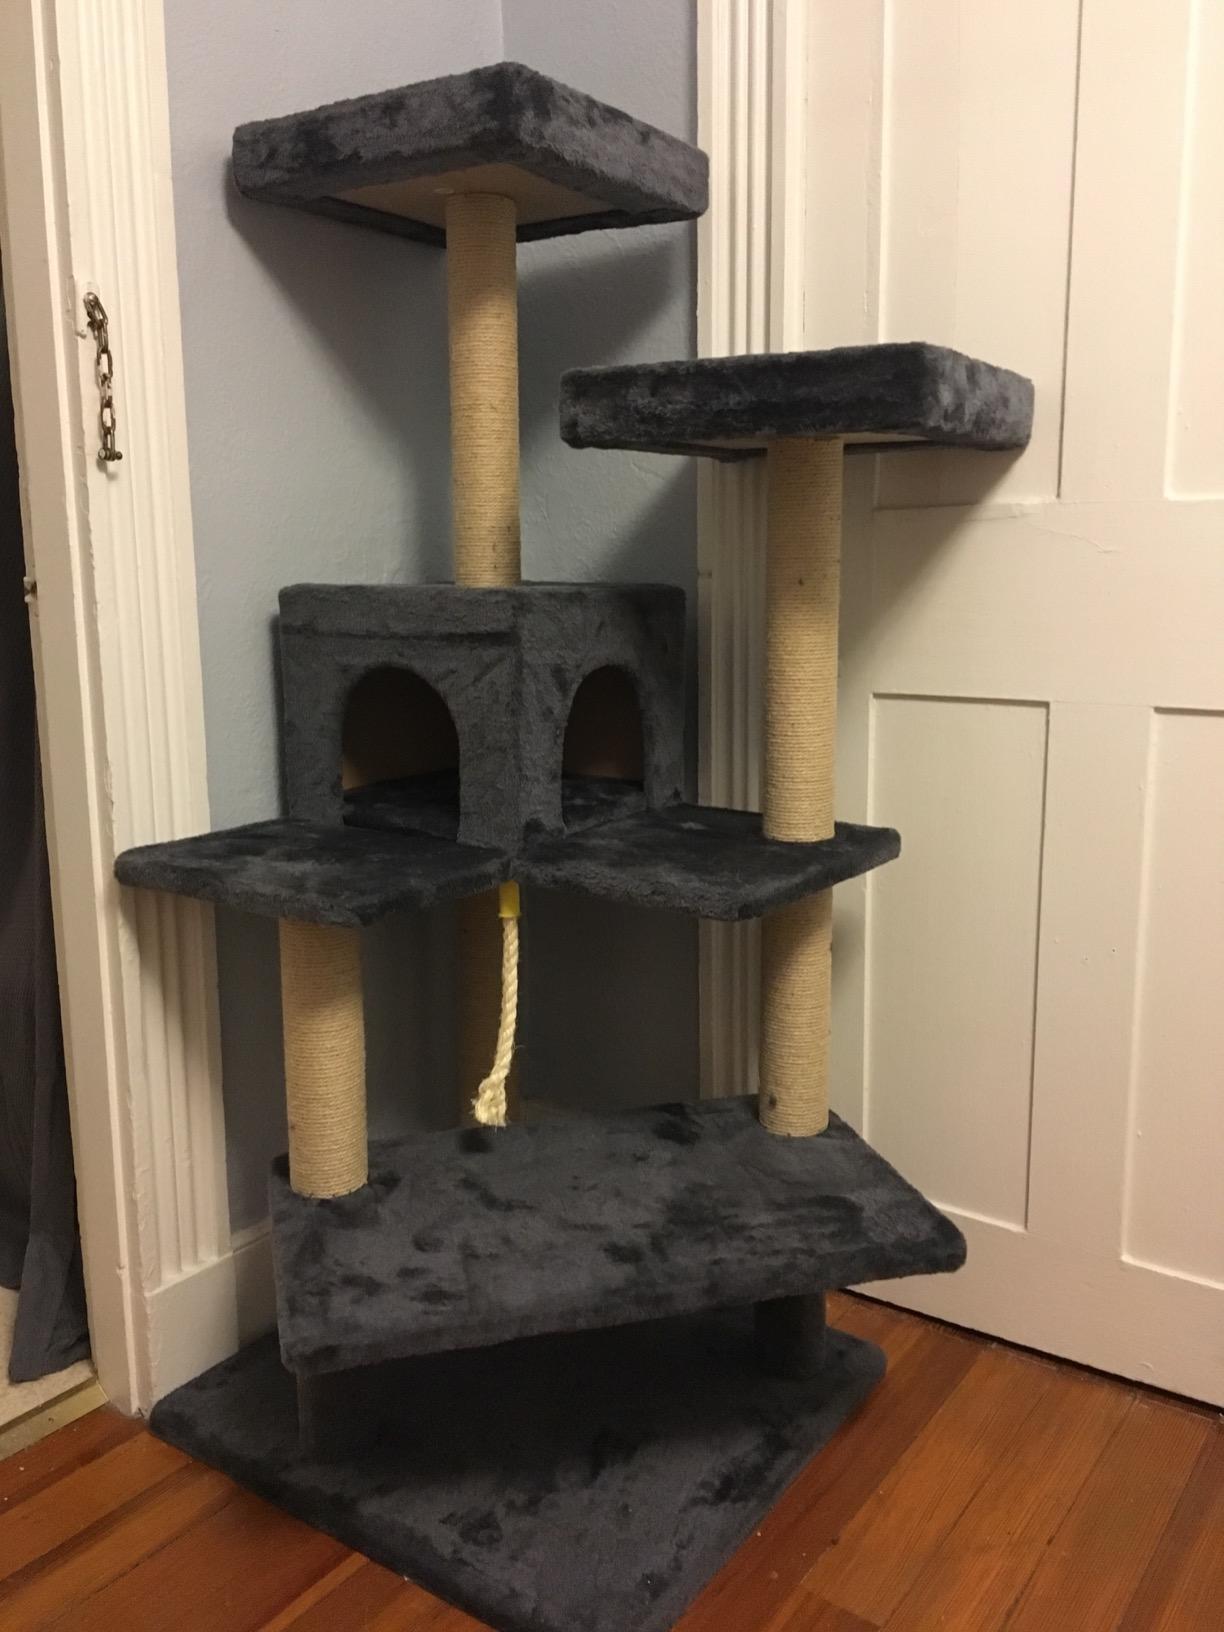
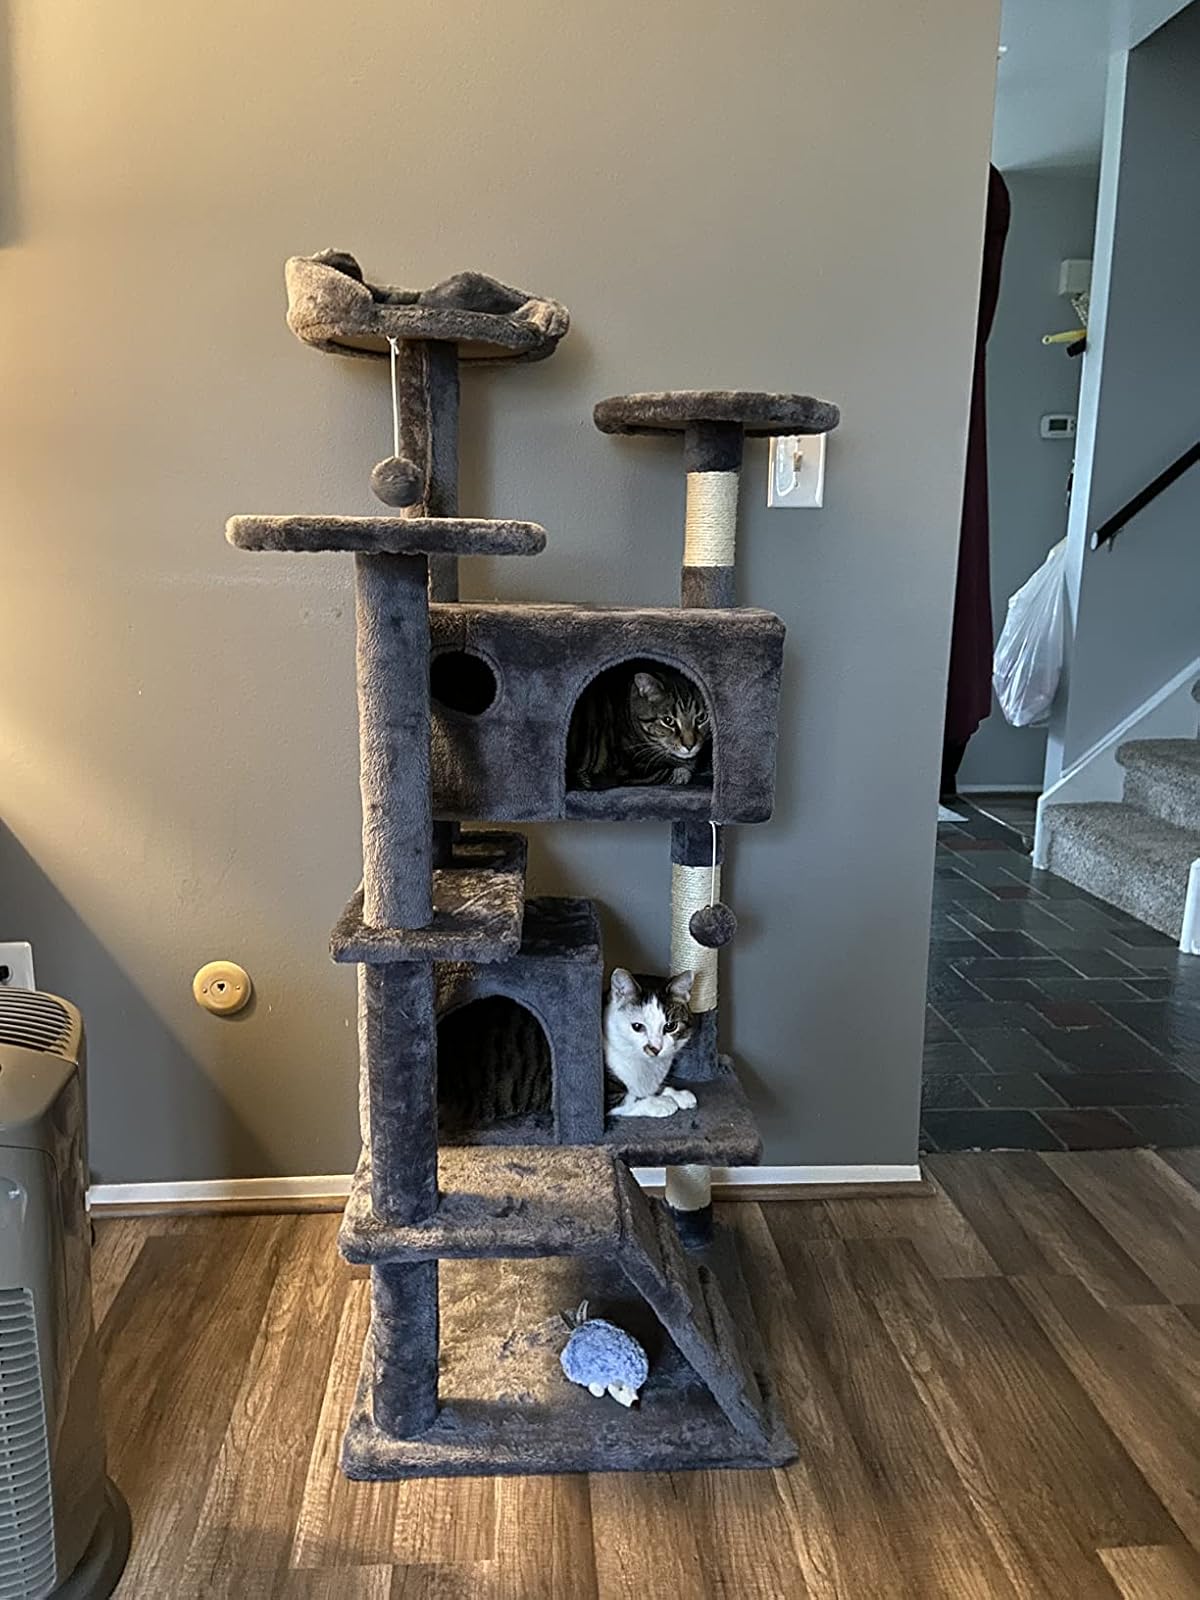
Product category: items_cat tree
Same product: no